Holy Week in Mexico

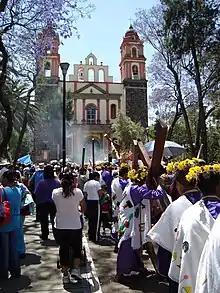
Procession with crosses at the La Cuevita church in Iztapalapa

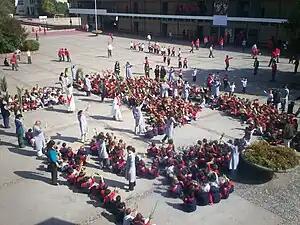
Palm Sunday observance at a school

Holy Week is one of the most widely celebrated and important religious observances in Mexico. Almost all towns and cities in the country have some kind of public observance during a two-week period that starts from Palm Sunday at least to Easter Sunday and can extend into the week after. Mexican television features movies, documentaries and other shows focused on the religious event and other topics related to the Catholic faith, especially in Latin America. The U.S. traditions surrounding Easter have made very little inroads in Mexico, with icons such as the Easter Bunny and events such as Easter egg hunts limited to supermarkets and areas right along the border with the United States. Like most Mexican Catholic traditions, those related to Holy Week and Easter are based on the Spanish Catholic calendar. Holy Week is preceded by Lent and Ash Wednesday, which itself is preceded by Carnival . However, a number of traditions and customs have developed over the centuries. As most events related to Holy Week occur outside and in large gatherings, "antojitos" (roughly translated as Mexican street food or snacks) is most associated with the holiday. Prior to Easter Sunday, Lenten dietary rules are still in effect for the observant, so popular street foods include "pambazos" with cheese, fried fish, fried plantains, hot cakes/pancakes with various toppings. Candies are a popular street food at this time, especially traditional and regional ones made from coconut, tamarind and various fruits. Holy Week was also the traditional start of the ice cream and flavored ice season, which was originally made in Mexico City with ice and snow brought down from the Popocatepetl volcano. Ice cream fairs are still held at this time. Today's frozen treats include ice cream in tubs, as well as popsicles made from both fruit and cream, as well as snow cones called “"raspados".” Another popular refreshment is called “"aguas frescas"” or sugared drinks made from fruit or other natural flavorings such as tamarind or hibiscus flowers. The reason for the popularity of both frozen desserts and flavored drinks is that spring to early summer is generally the warmest part of the year in many parts of Mexico.